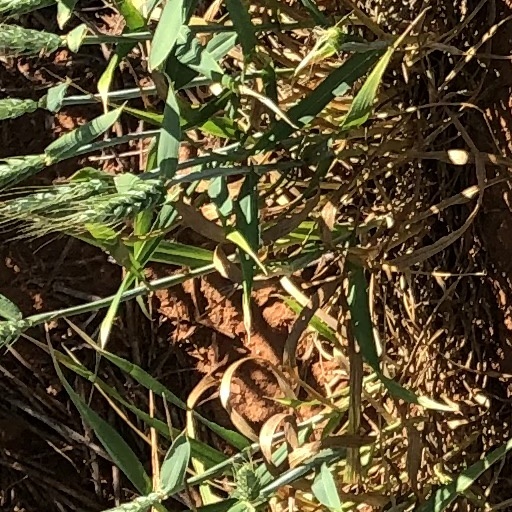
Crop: wheat